Kukeri Nunataks

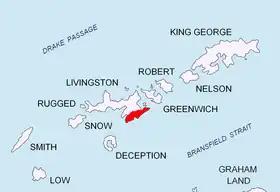
Location of Tangra Mountains on Livingston Island in the South Shetland Islands

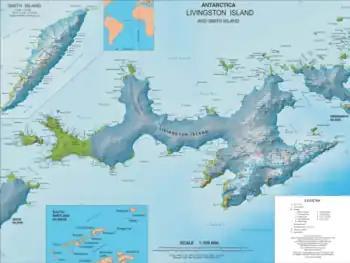
Topographic map of Livingston Island and Smith Island

with an elevation of , on Huron Glacier, Livingston Island, off West Antarctica. The Kukeri Nunataks are situated in the north foothills of the Tangra Mountains, 200 metre away from each other.